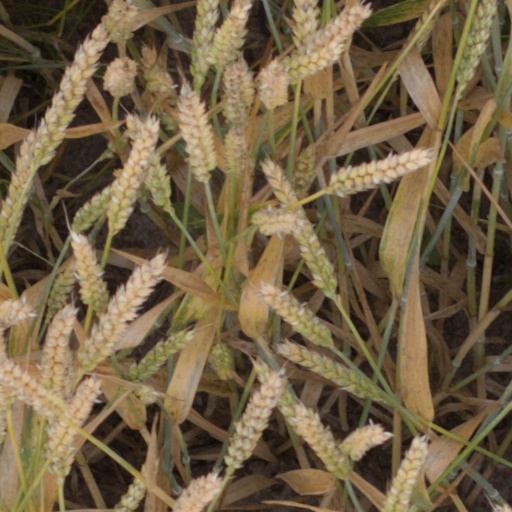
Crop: wheat